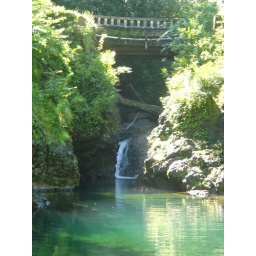
Waterfall and bridge on Hana road in Maui, Hawaii